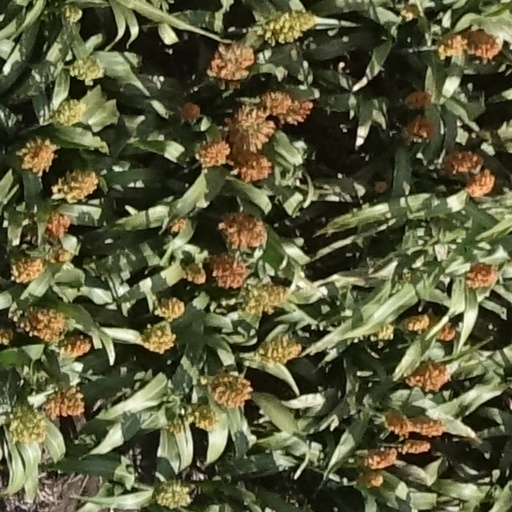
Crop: sorghum